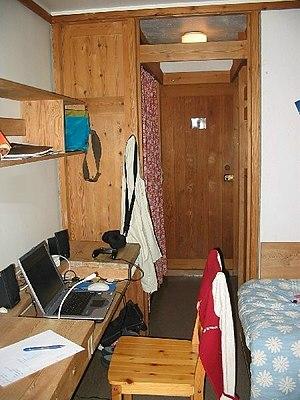
Chambre Universitaire à Fantoft en norvège
La Résidence universitaire de Fantoft est la plus grande résidence universitaire de Bergen et une des plus grandes de Norvège. Elle se trouve dans le village de Fantoft, au sud du centre, dans la vallée de Bergen.